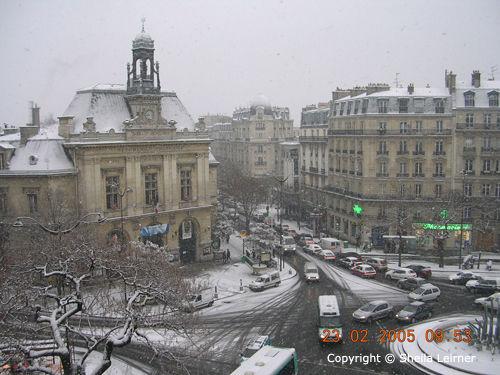
Weather: snow or frosty